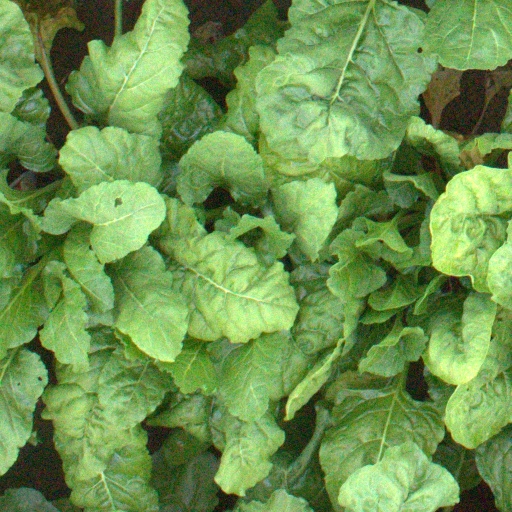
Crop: sugar beet